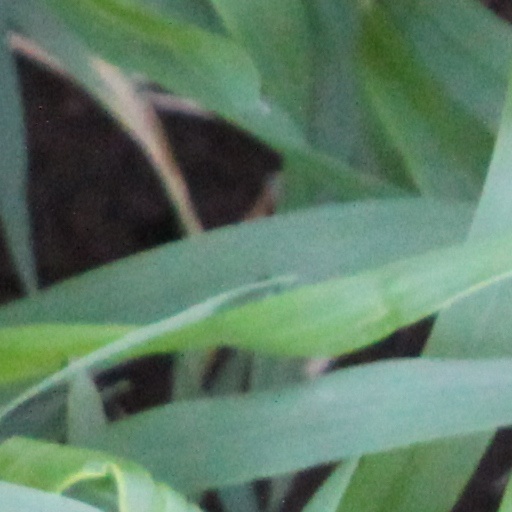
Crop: wheat